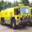
Label: truck